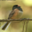
Label: bird